Describe the emotion expressed in this image:  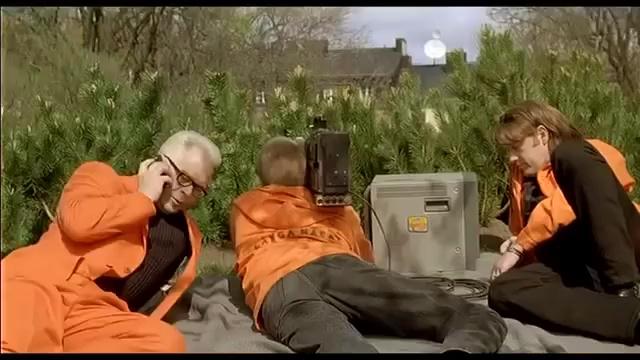
This person displays Pain, valence and arousal with low intensity.